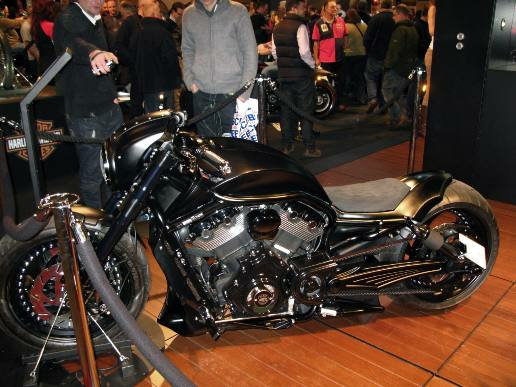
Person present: Yes